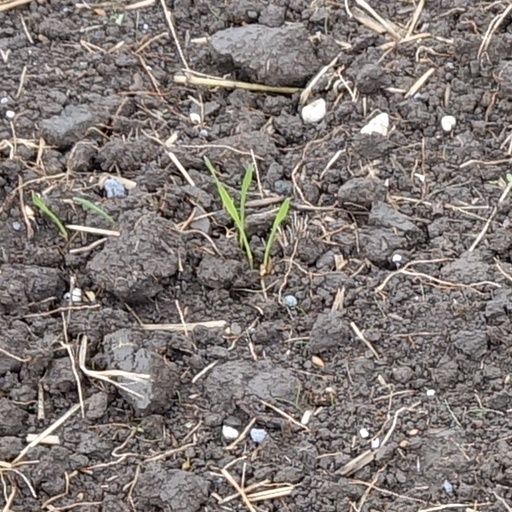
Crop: wheat